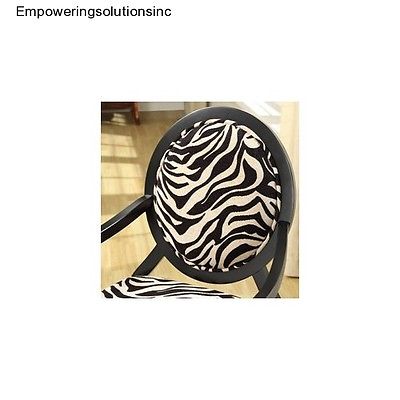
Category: chair